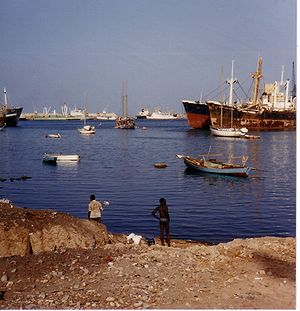
Port Sudan
Havnen i Port Sudan
Port Sudan er en by i det østlige Sudan, med et indbyggertal på cirka 489.000. Byen ligger ved landets kyst til det Røde Hav, og er Sudans vigtigste havneby.